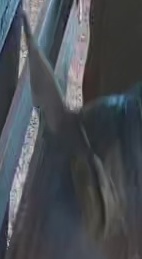
Face region: ears (position_of_ears)
Pain indicator: not_present